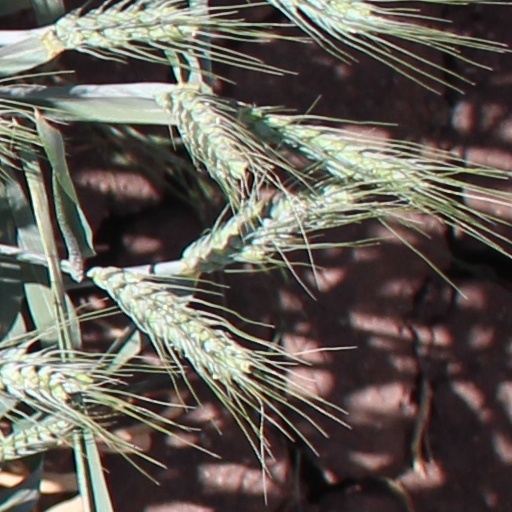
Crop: wheat